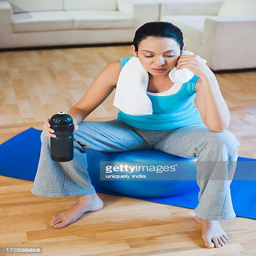
woman relaxing on a fitness ball